First inauguration of Barack Obama

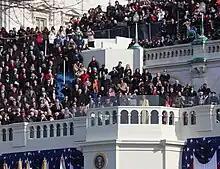
Obama being sworn in on the steps of the National Mall

Evangelical pastor Rick Warren delivered the invocation for the inaugural ceremony, followed by a performance by vocalist Aretha Franklin, who sang "My Country, 'Tis of Thee". The program featured a performance of John Williams' composition "Air and Simple Gifts", which was both pre-recorded and performed live synched with the recording by cellist Yo-Yo Ma, violinist Itzhak Perlman, pianist Gabriela Montero and clarinetist Anthony McGill. National Public Radio described the performance by the quartet as "a transporting moment that moved many with its beauty and calm", while "The New York Times" called it the "classical-music equivalent of lip-syncing". Aretha Franklin made a fashion statement by wearing a hat with a distinctive Swarovski crystal-studded bow.